Maumbury Rings

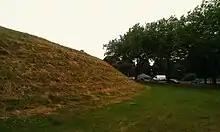
The western ramparts of the Ring.

Maumbury Rings was remodelled in the Roman period when it was adapted for use as an amphitheatre for the use of the citizens of the nearby Roman town of Durnovaria (Dorchester). The banks were lowered by around 3 metres, with the material produced piled onto the banks. The interior was modified by the excavation of an oval, level arena floor, and the cutting of seating into the scarp and bank which was revetted with either chalk or timber. Chambers were cut into the bank to the south-west and one on each side of the centre. Finds found during the excavations include an uninscribed British coin, Roman pottery, leg bones, coins, and a 2nd-century burial. The amphitheatre may have been out of use by the mid-2nd century, although objects found on the arena floor and elsewhere suggest activity in the 4th century.